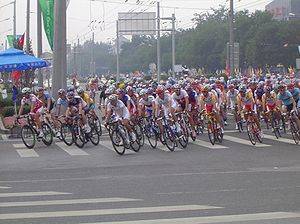
Cykling under sommer-OL 2008 – Linjeløb (herrer)
Feltet kort efter starten på løbet.
Landevejscyklingens linjeløb for herrer under sommer-OL 2008 fandt sted den 9. august på den olympiske cykelrute i Beijing i Kina. Løbet begyndte klokken 11:00 lokal tid, og var forventet afsluttet omkring 17:30 senere på dagen. Ruten var 245,4 km lang, og gik nord for centrum af Beijing, forbi landemærker som Himlens Tempel og Alter, Folkets Store Hal, Den Himmelske Freds Plads og Beijing Nationalstadion. Efter en 78,8 km lang rute i fladt terræn nord for byen, gik ruten ind i en afgørende fase på syv runder af 23,8 kilometer op og ned ad Badaling Pass, inkluderet en 10 %-stigning.